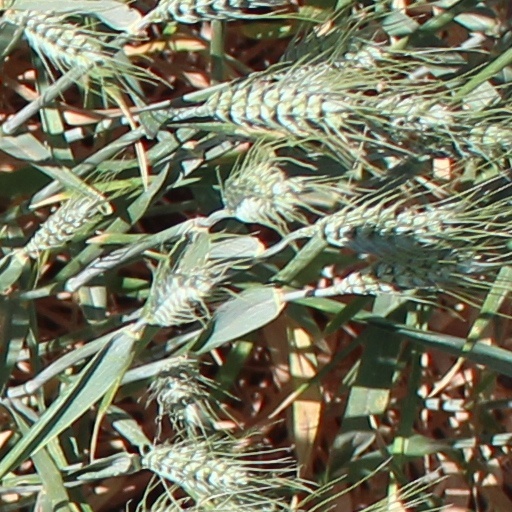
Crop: wheat